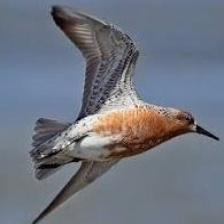
Species: RED KNOT
Scientific name: CALIDRIS CANUTUS
ImageNet parent category: red-backed_sandpiper